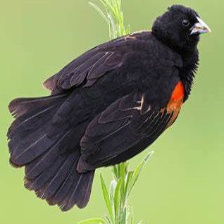
Species: FAN TAILED WIDOW
Scientific name: EUPLECTES AXILLARIS